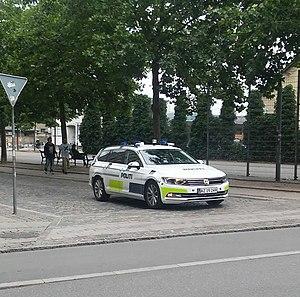
Volkswagen Passat B8 of the Politi in Copenhagen